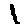
Label: 1